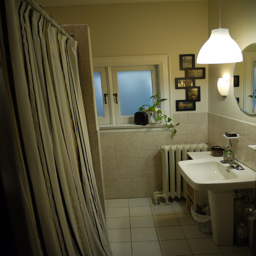
A white bathroom with a beige shower curtain
Bathroom with radiator, sink, lighting, shower curtain and decor items.
A picture of a white bathroom with a hanging overhead lamp, a radiator, and a striped shower curtain.
A bathroom with light on has tile floor.
A photograph of a bathroom inside a home.